810 Naval Air Squadron

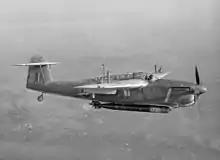
Fairey Barracuda Mk II; an example of the type used by 810 Squadron

In April 1943, 810 squadron was re-equipped at RNAS Lee-on-Solent (HMS "Daedalus"), Hampshire, with twelve Fairey Barracuda Mk IIs, transforming into a TBR squadron. Following a period of work-up both ashore and aboard HMS "Illustrious", operations commenced off the Norwegian coast in July, prior to their deployment to support the Salerno landings, Operation Avalanche. Upon returning to the United Kingdom, the squadron reassembled as a component of the 21st Naval TBR Wing in October, and subsequently embarked the next month for the Far East to join the Royal Navy's Eastern Fleet. Subsequent to the fleet's integration in March, a three-day operation referred to as Operation Initial was carried out in the Bay of Bengal to showcase military presence in the area and to support training for the Fleet. This was followed by another naval training exercise called Operation Diplomat.